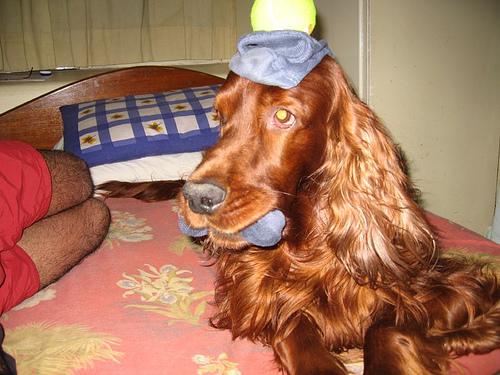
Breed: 207-n000011-Irish_setter